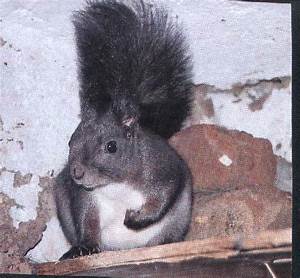
Label: scoiattolo